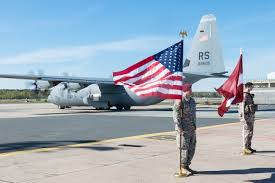
Label: Air Defense